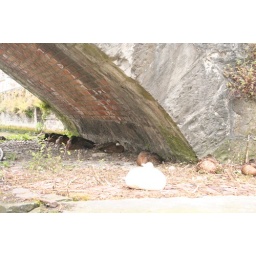
cruise through the canals of Bruges, ducks napping under the bridge